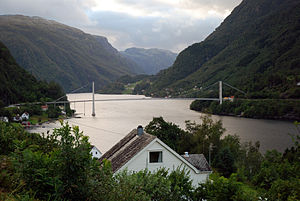
Fyksesund
Fyksesund og Fyksesundbroen.